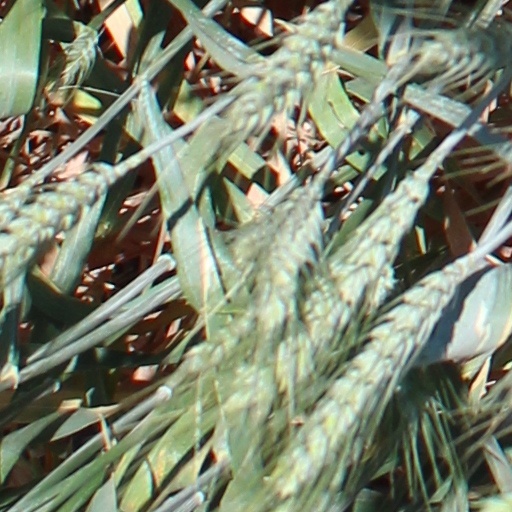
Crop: wheat